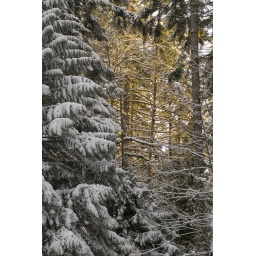
The sun peeked through briefly, giving a golden show up in the otherwise snow-draped trees